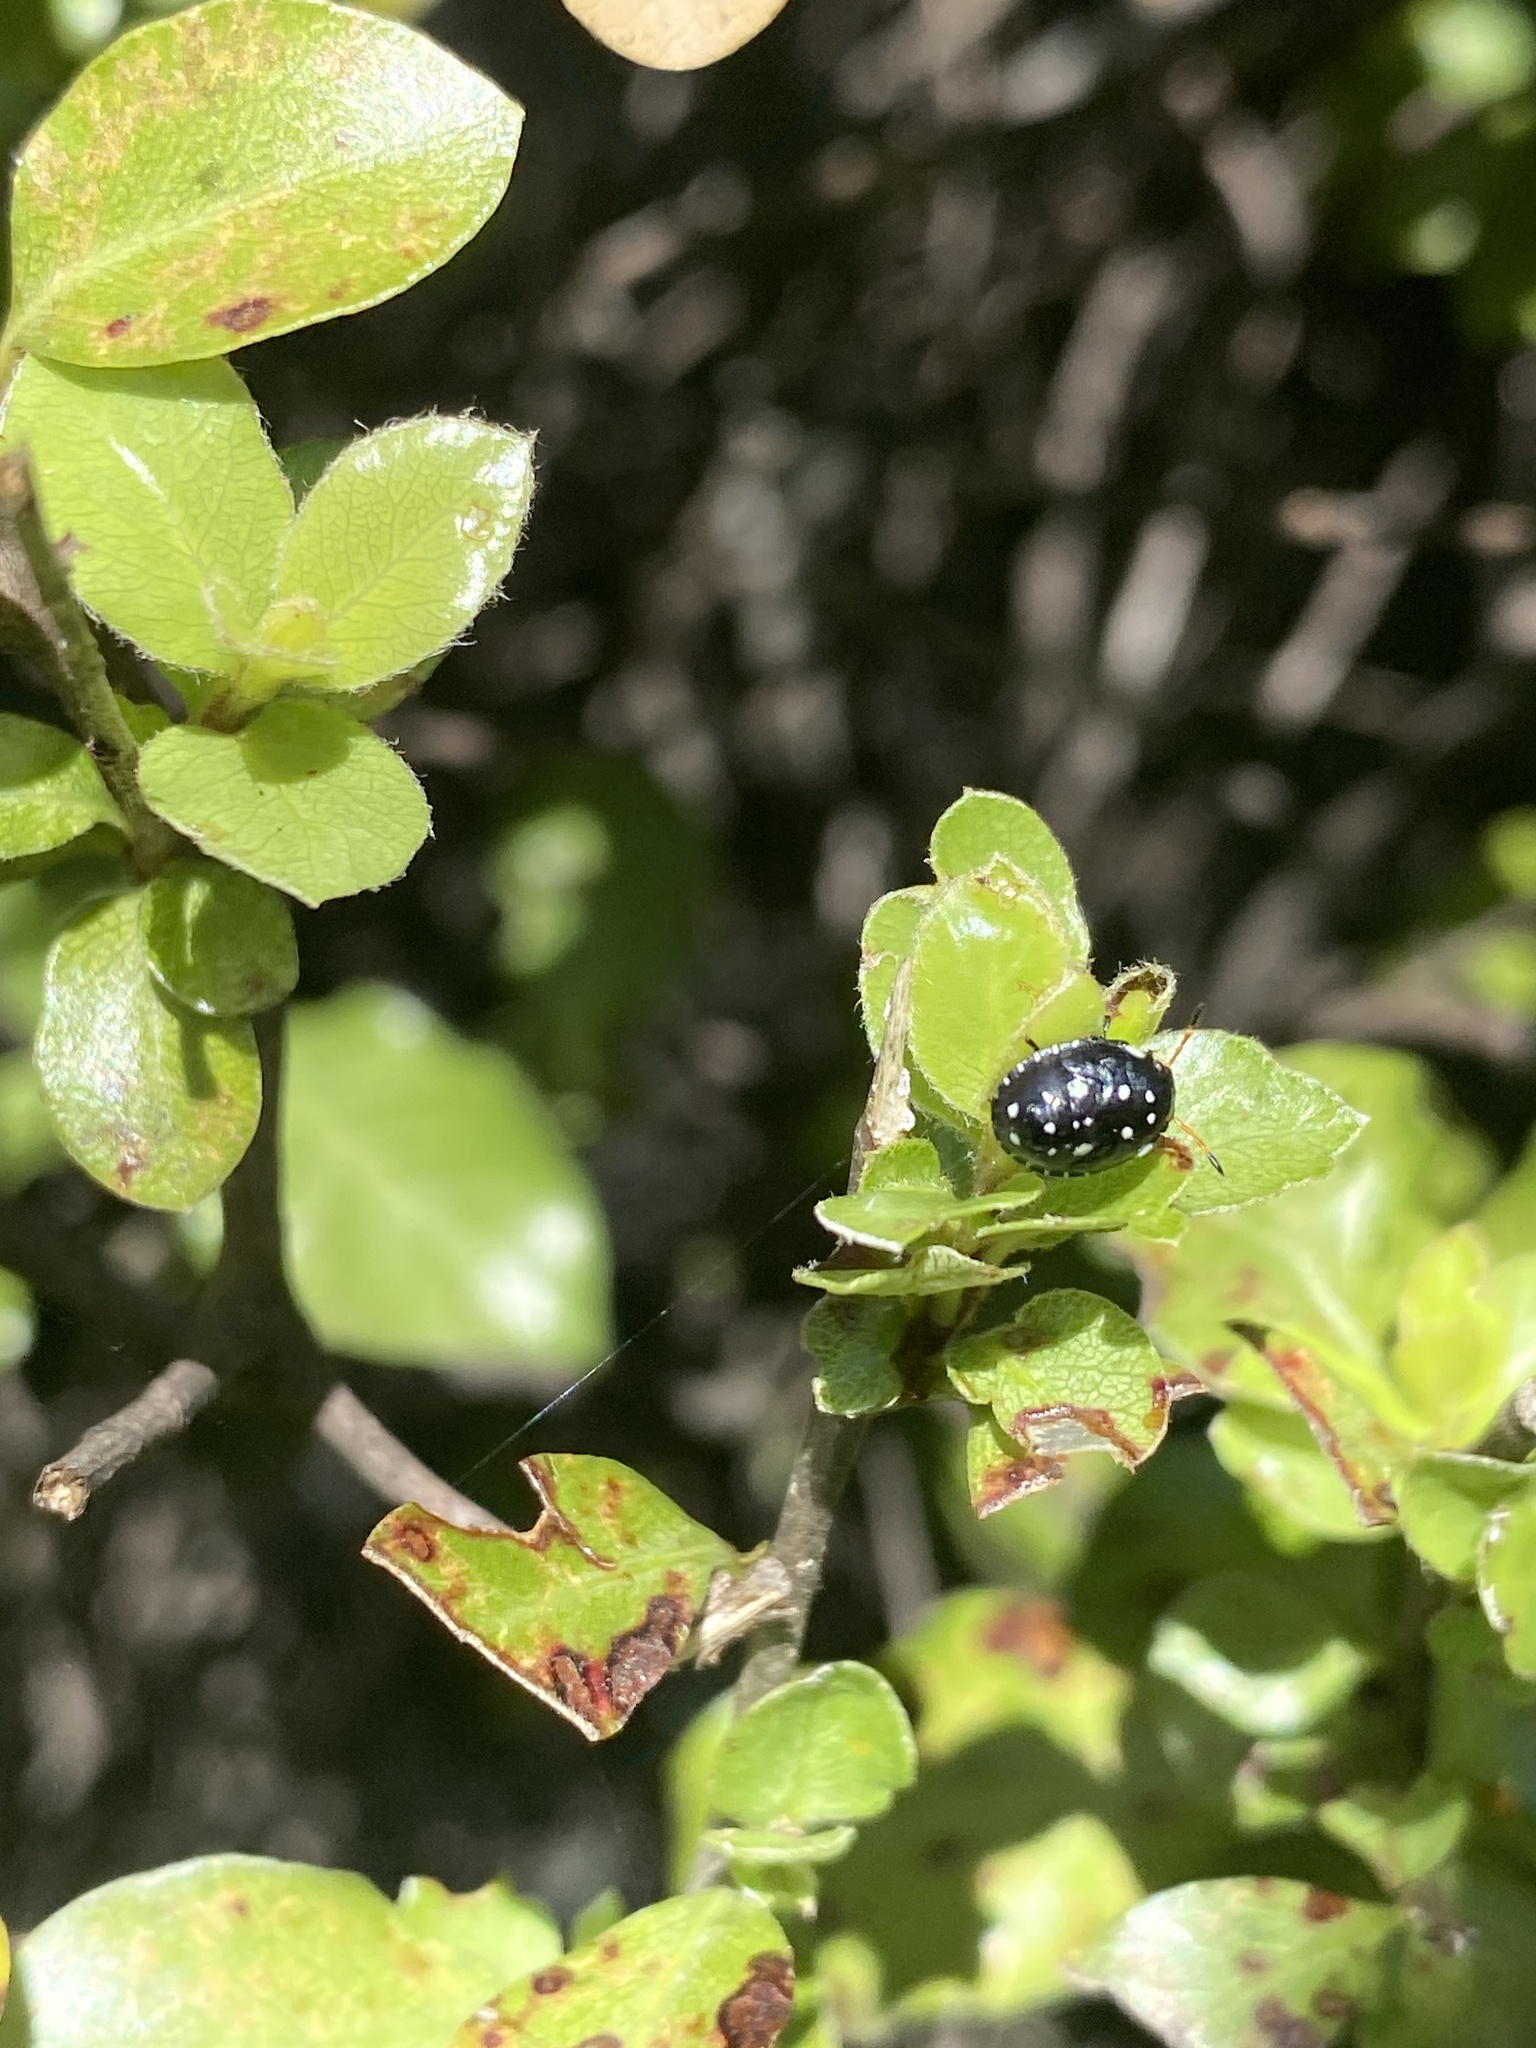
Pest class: stink_bug